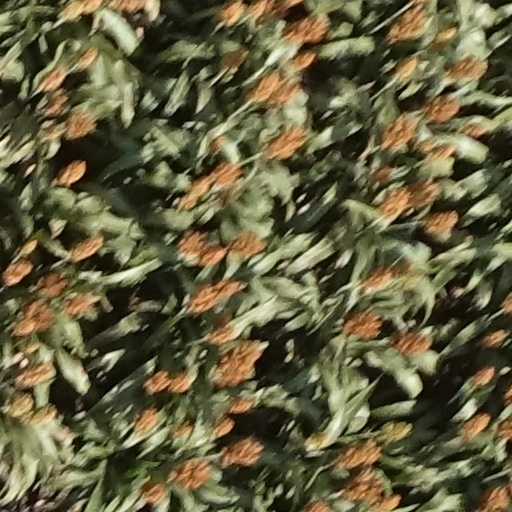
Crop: sorghum